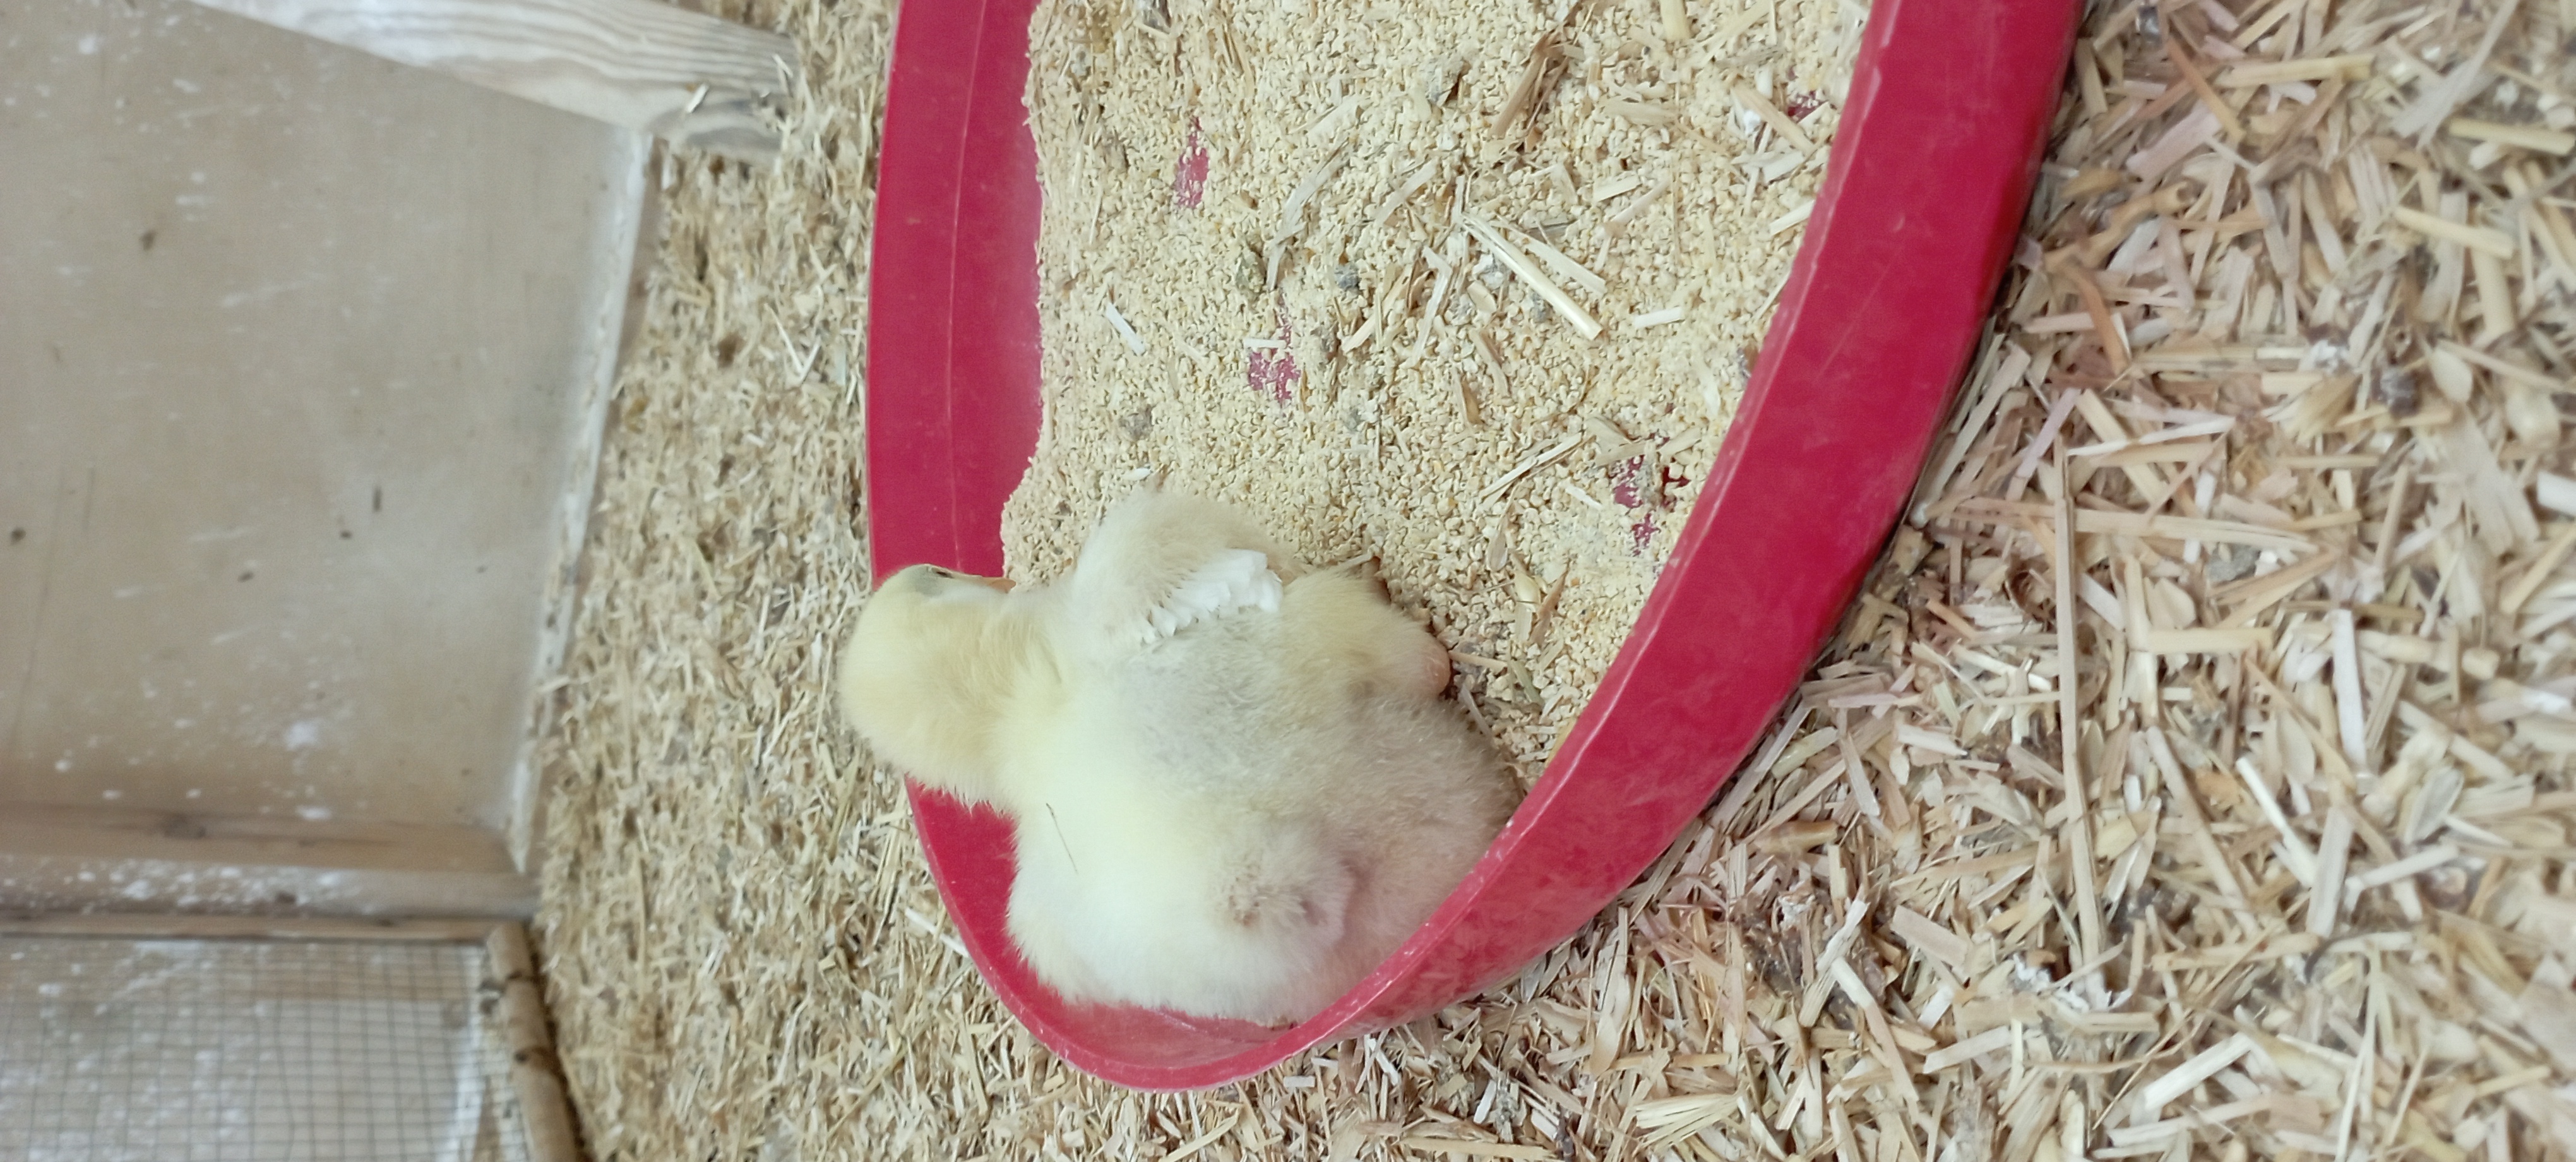
Weight: 207 g